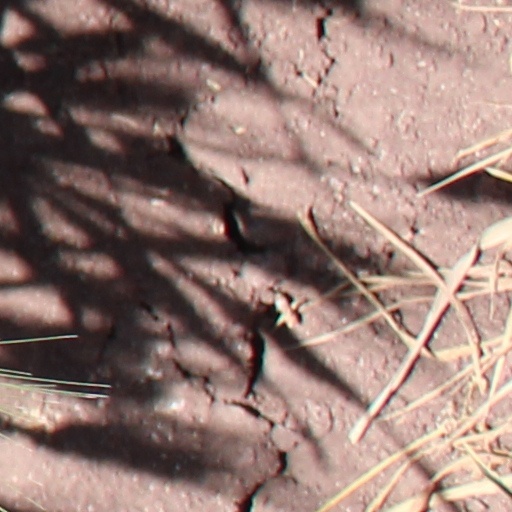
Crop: wheat